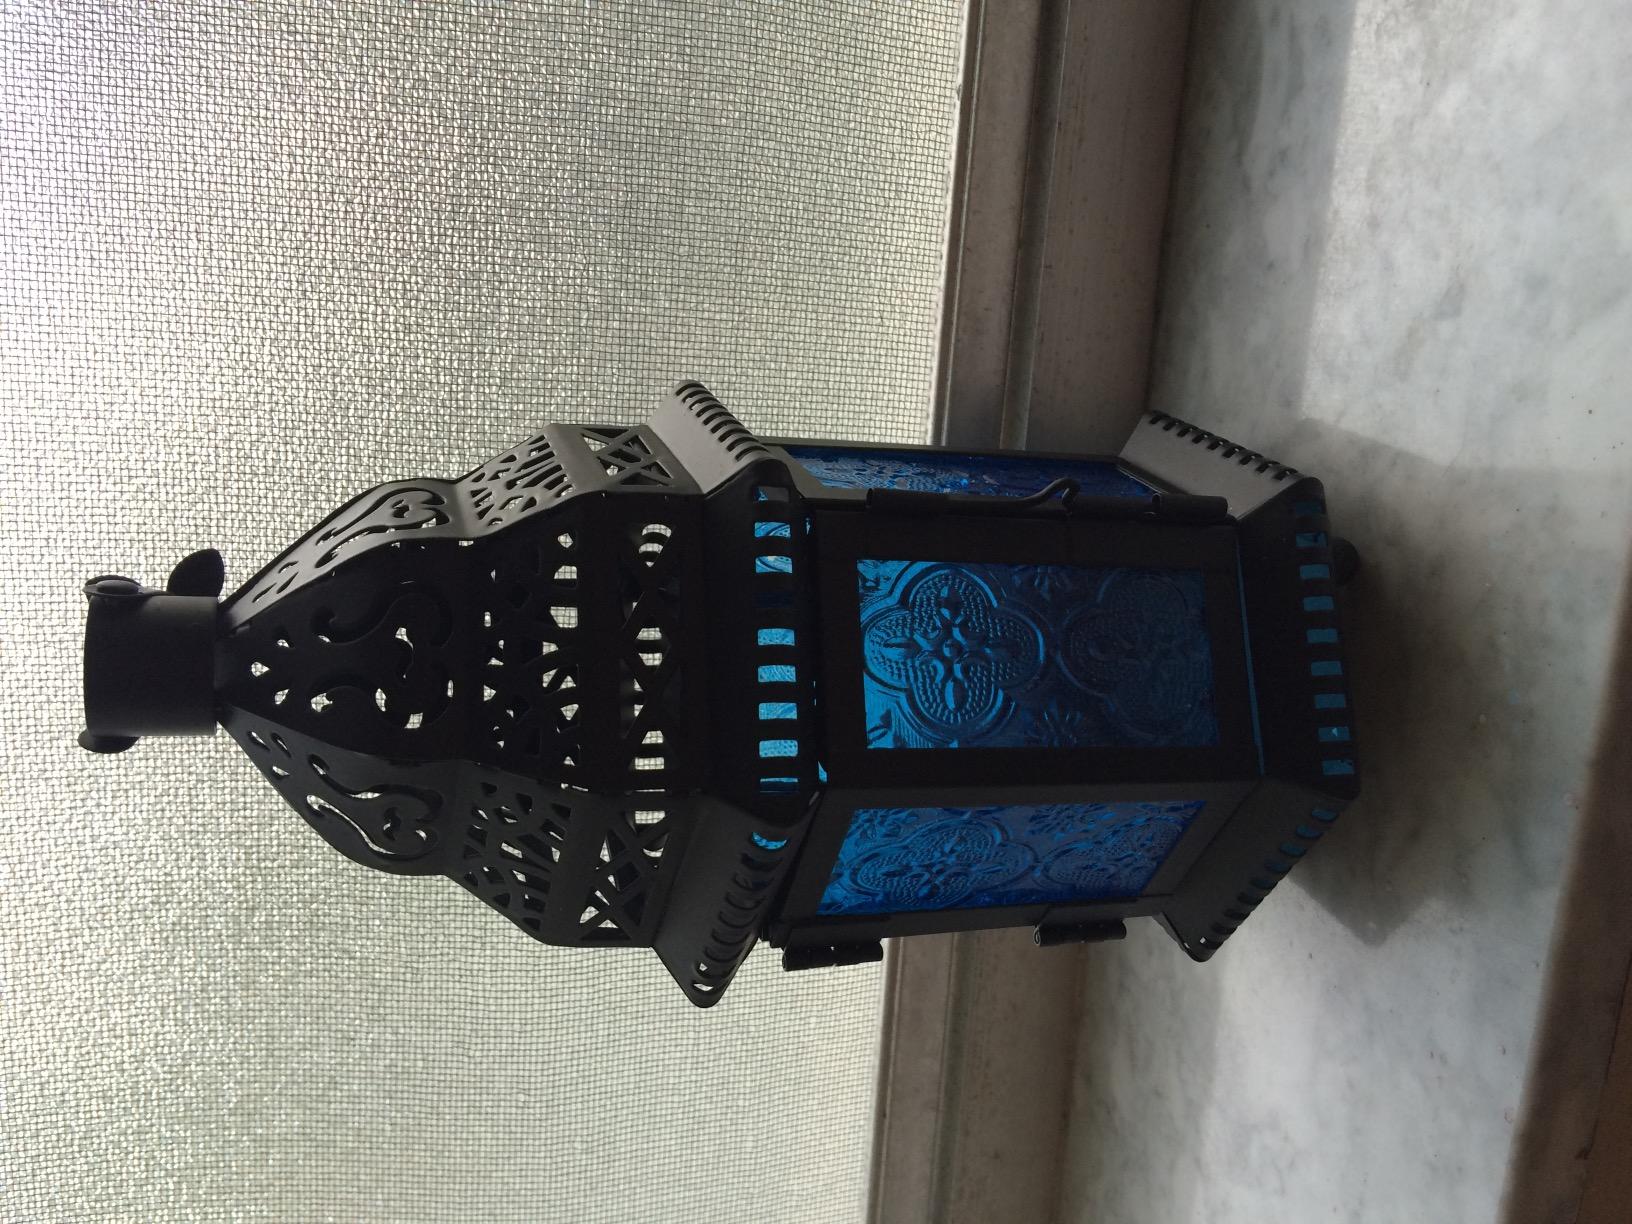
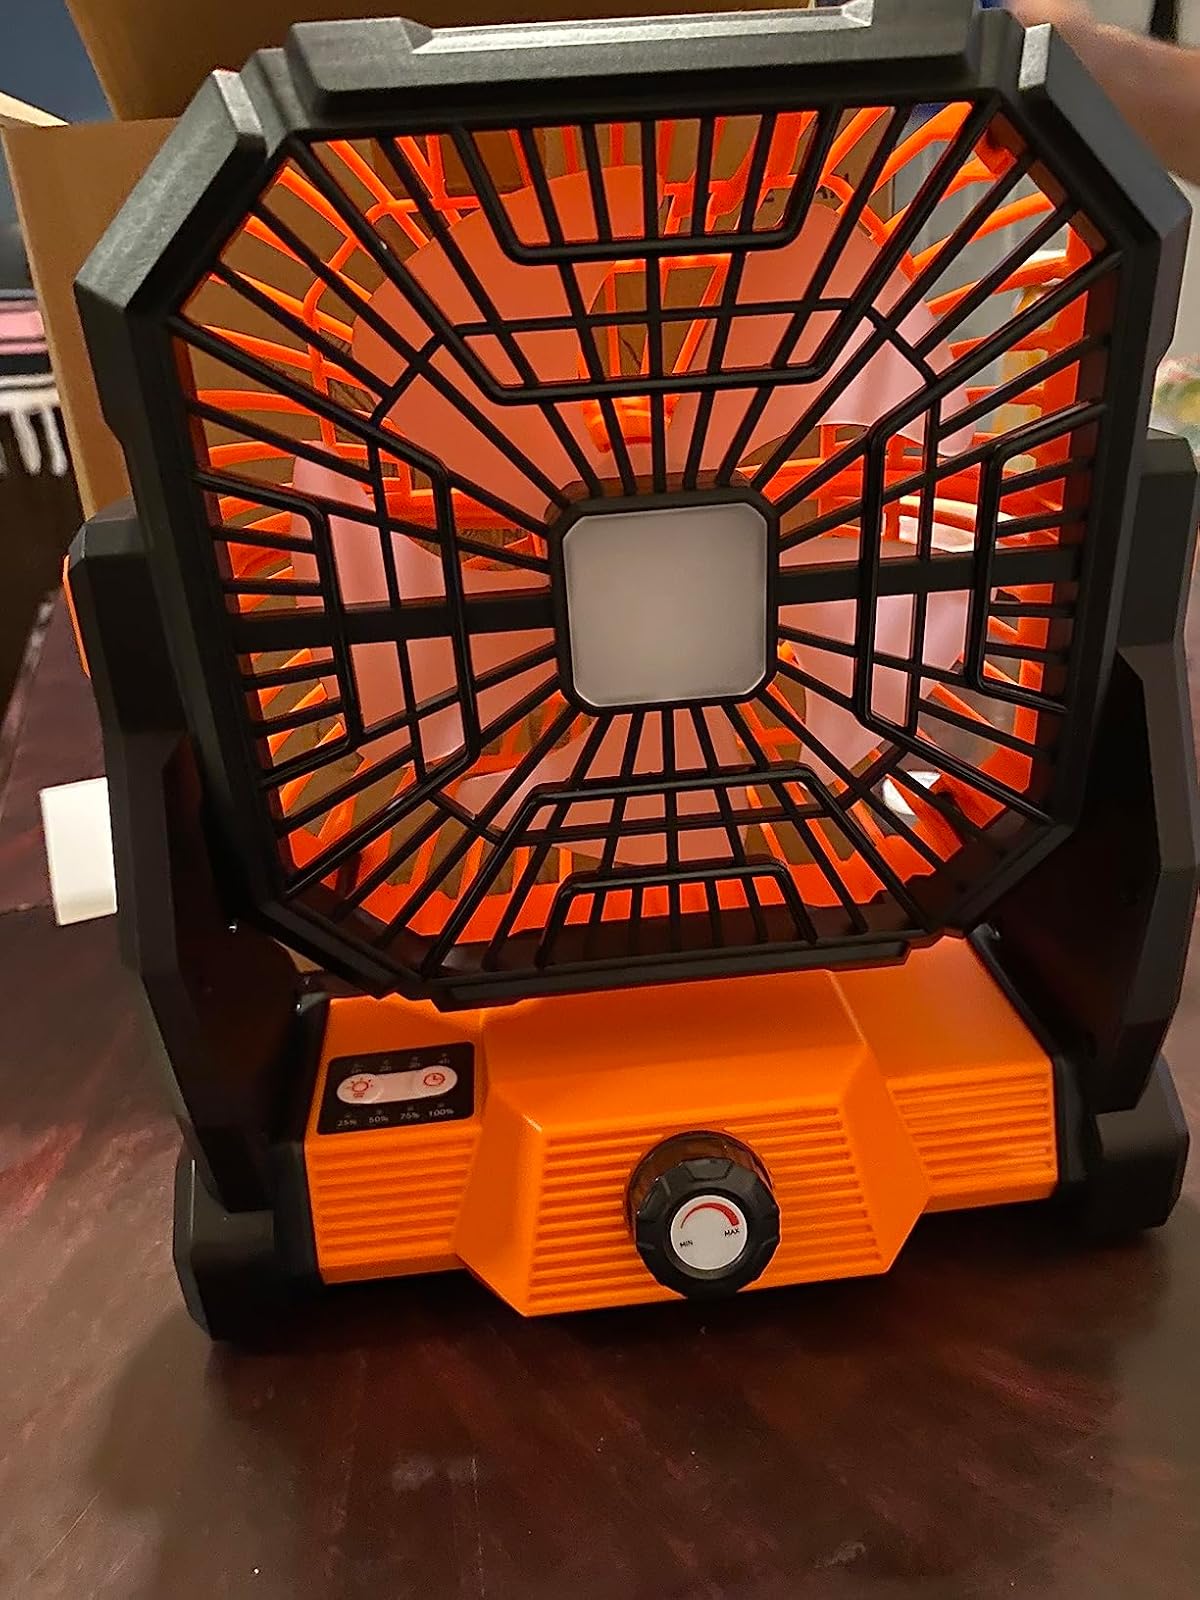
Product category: lantern
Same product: no